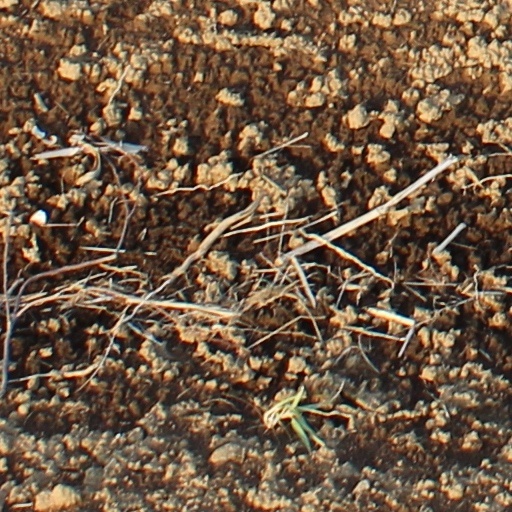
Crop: wheat